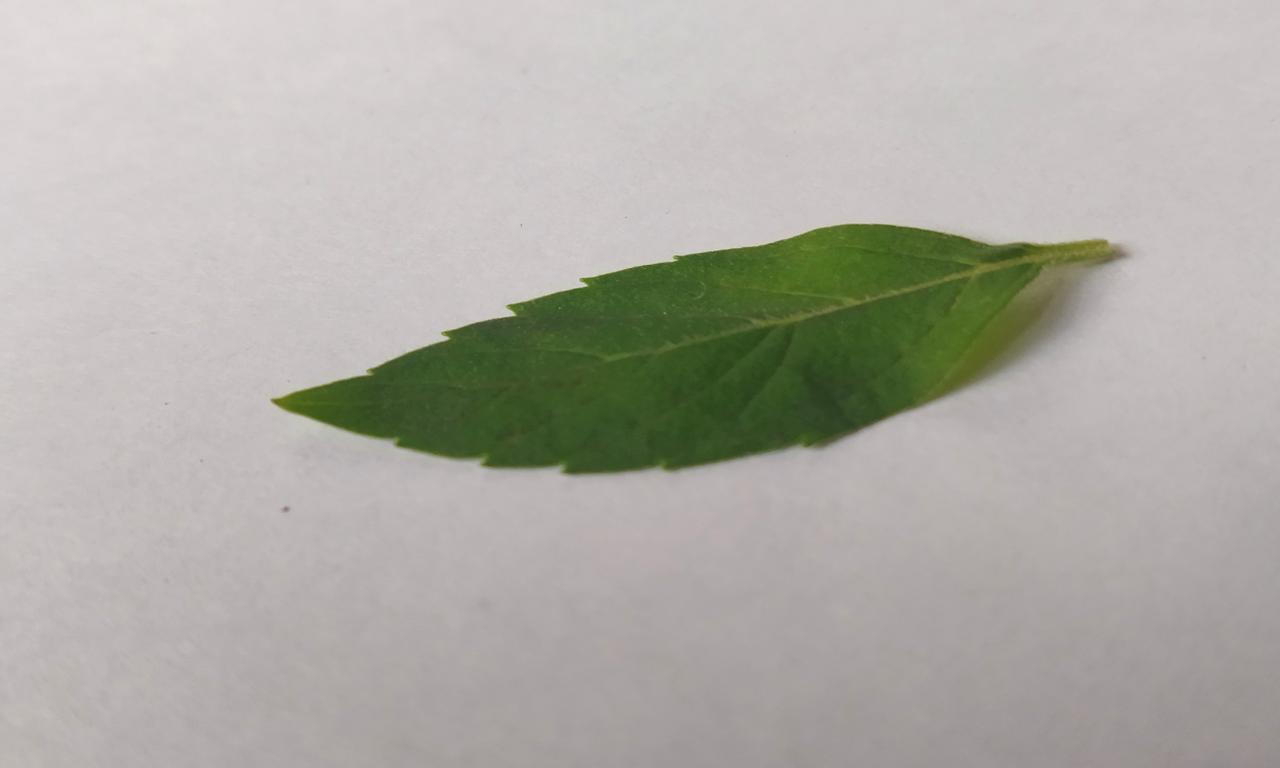
Label: Fresh